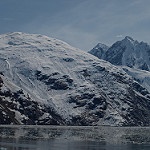
Label: glacier